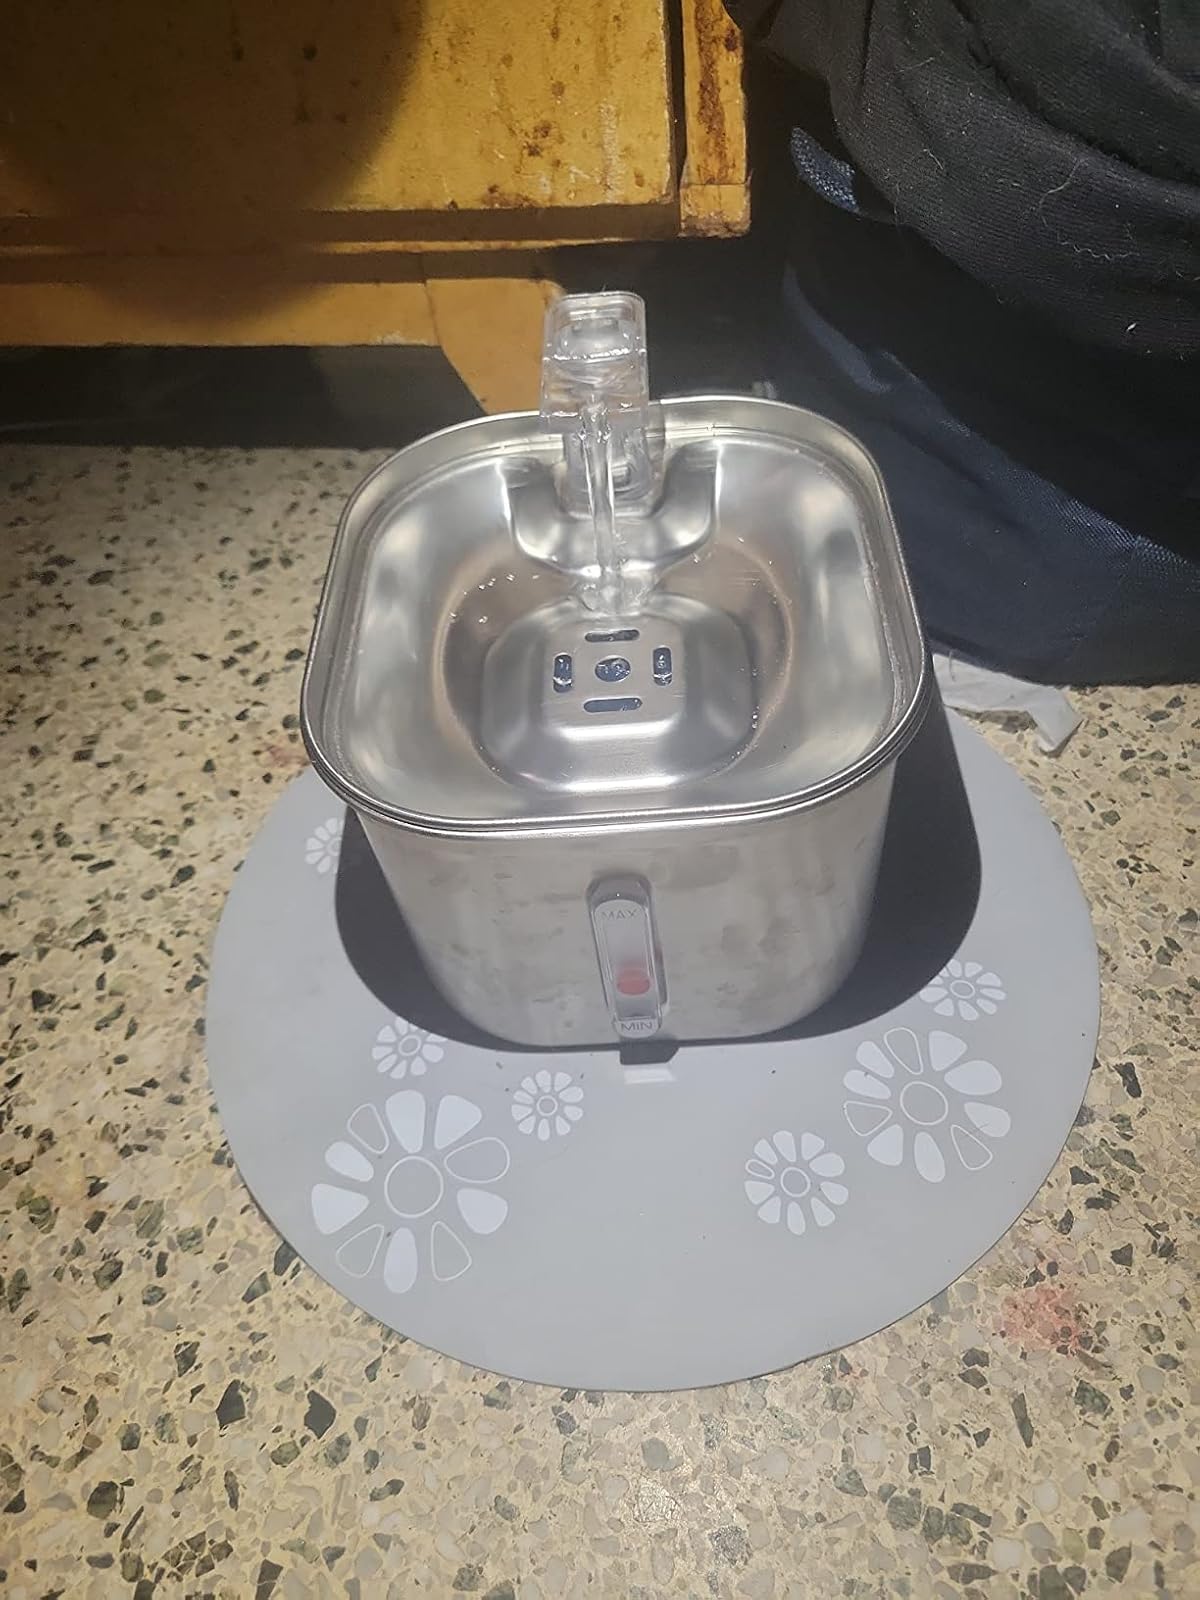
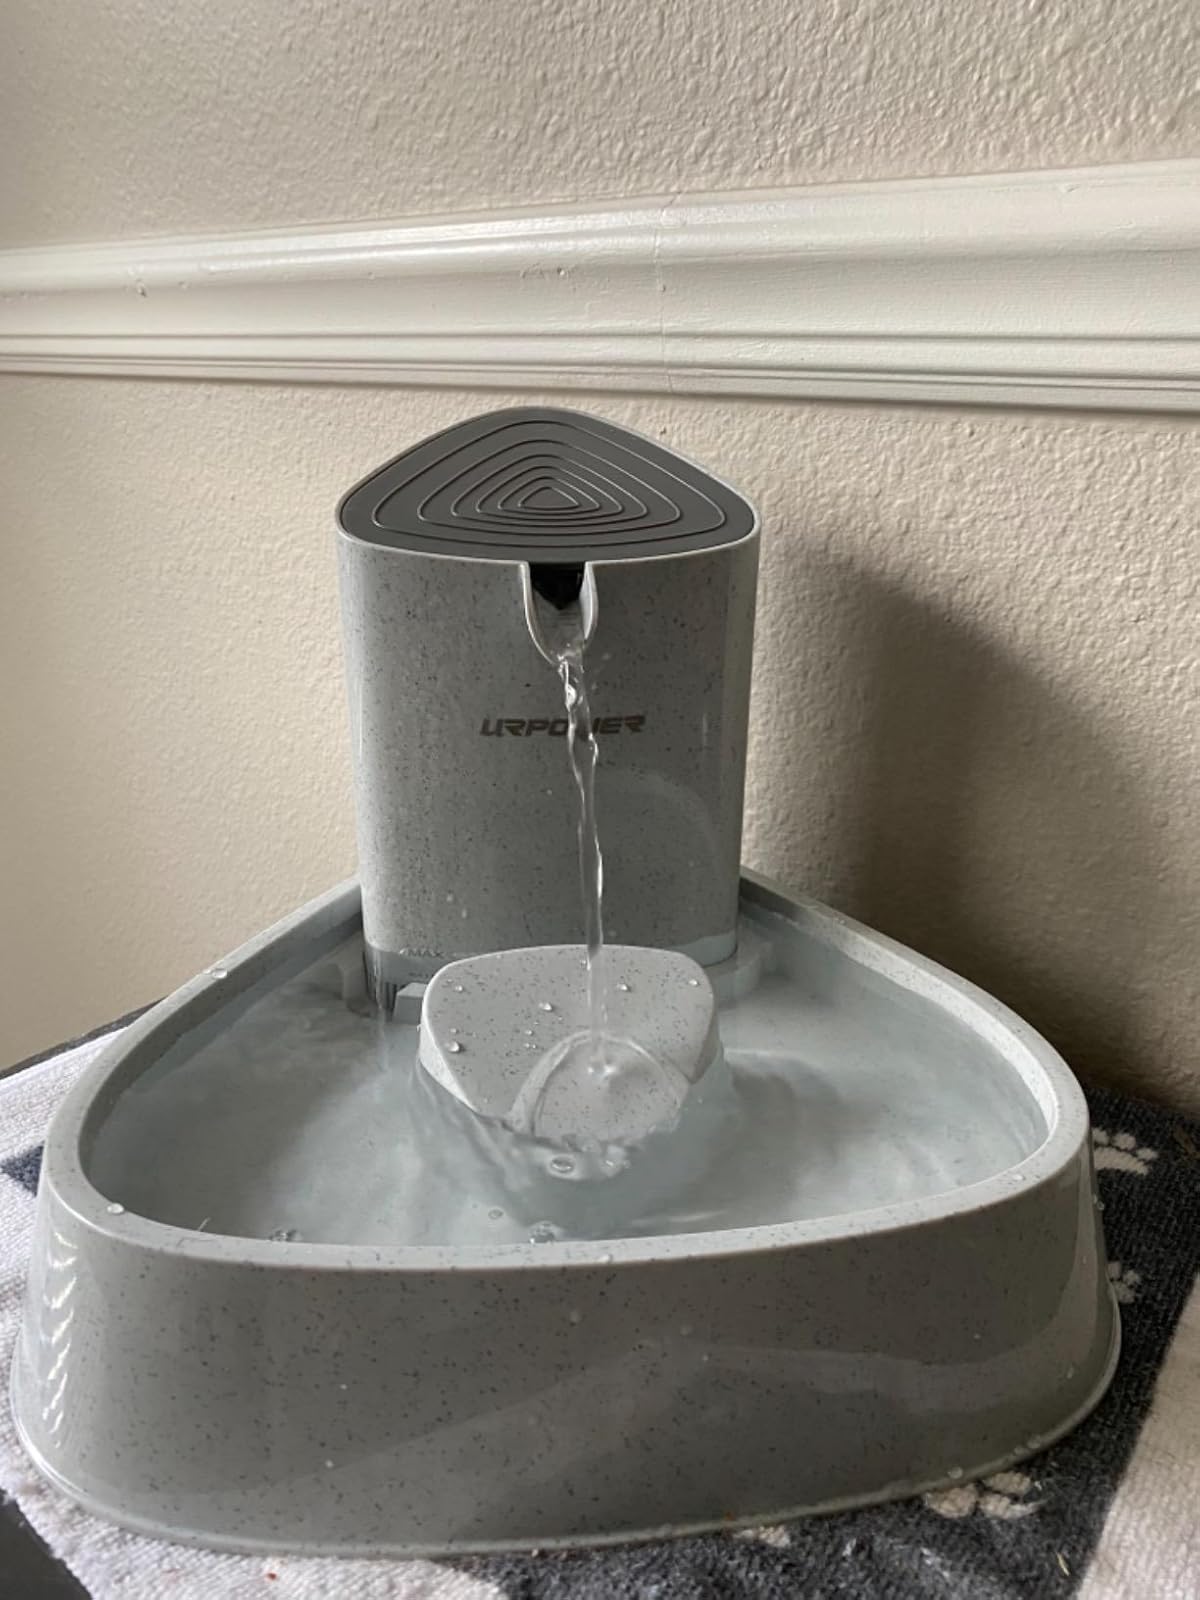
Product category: items_bowl
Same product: no